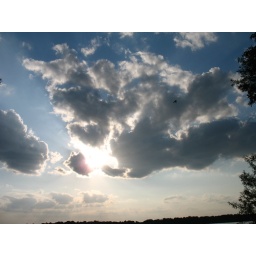
sky above lake harriet